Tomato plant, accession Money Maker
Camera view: horizontal (90 deg, fisheye); turntable rotation: 90 degrees
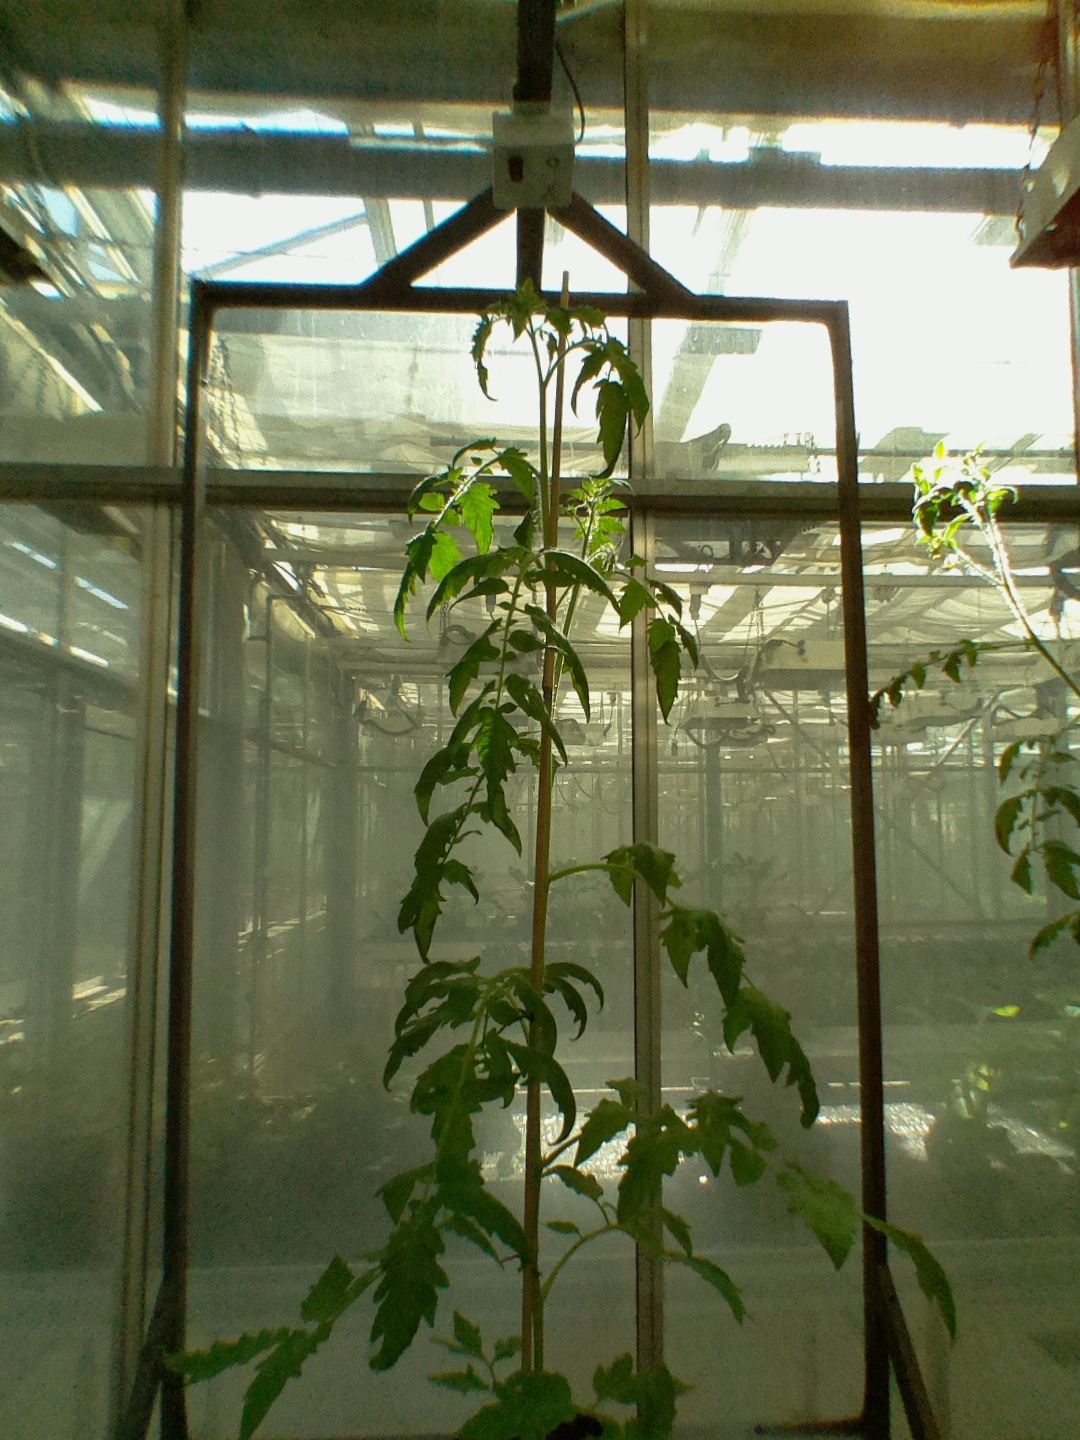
BBCH growth stage 61: 10%-20% of flowers open